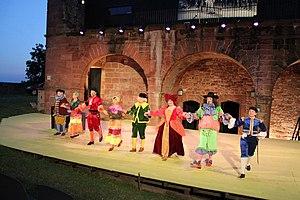
Noces cocasse, spectacle présenté en 2013 zu chẑteau de Lichtenberg.
Le théâtre de Lichtenberg est un théâtre amateur qui a existé sous différentes formes dans la commune de Lichtenberg depuis 1913. Il est actuellement toujours actif.